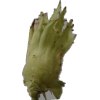
Label: peanut_shell_1x